Bijambare Nature Park

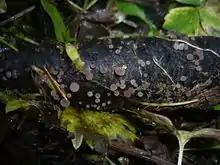
Fruit bodies of the fungus "Ombrophila ianthina".

It is home to numerous species of mushrooms and medicinal plants.